The Hardcore Diaries

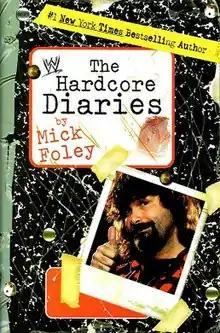
First edition

The Hardcore Diaries is the third autobiography of "New York Times" best-selling author and former WWE wrestler Mick Foley.